Alternative in Action High School

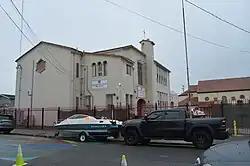

Alternative in Action High School (formally known as the Bay Area School of Enterprise) is a charter high school in Alameda, California, located near Alameda College. It is the first youth-created charter high school in the United States, created by ten youth and two adults working in the afterschool program HOME Project to create a school for non traditional students. Entirely project-based, students participate in regular projects called "enterprises," including a major "enterprise" in humanities each year.